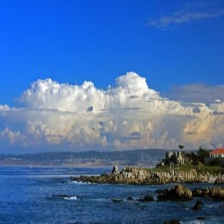
Cloud type: Cumulonimbus